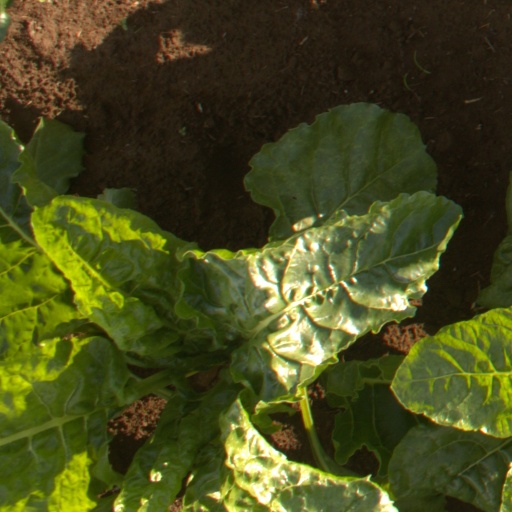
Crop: sugar beet